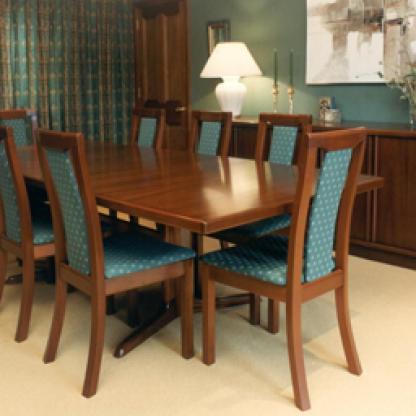
Scene: Indoor